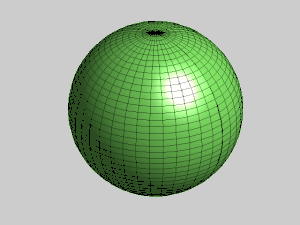
CoRoT est un télescope spatial destiné à l'étude de la structure interne des étoiles et à la recherche d'exoplanètes. Lancé le 27 décembre 2006, CoRoT est le premier télescope en orbite destiné à la recherche de planètes extrasolaires et notamment de planètes telluriques. Après 7 ans et demi de fonctionnement et de nombreuses découvertes, le satellite est désactivé le 17 juin 2014, ce qui signifie la fin de la mission.